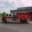
Label: truck